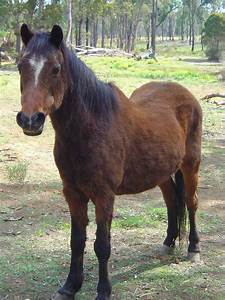
Label: horse